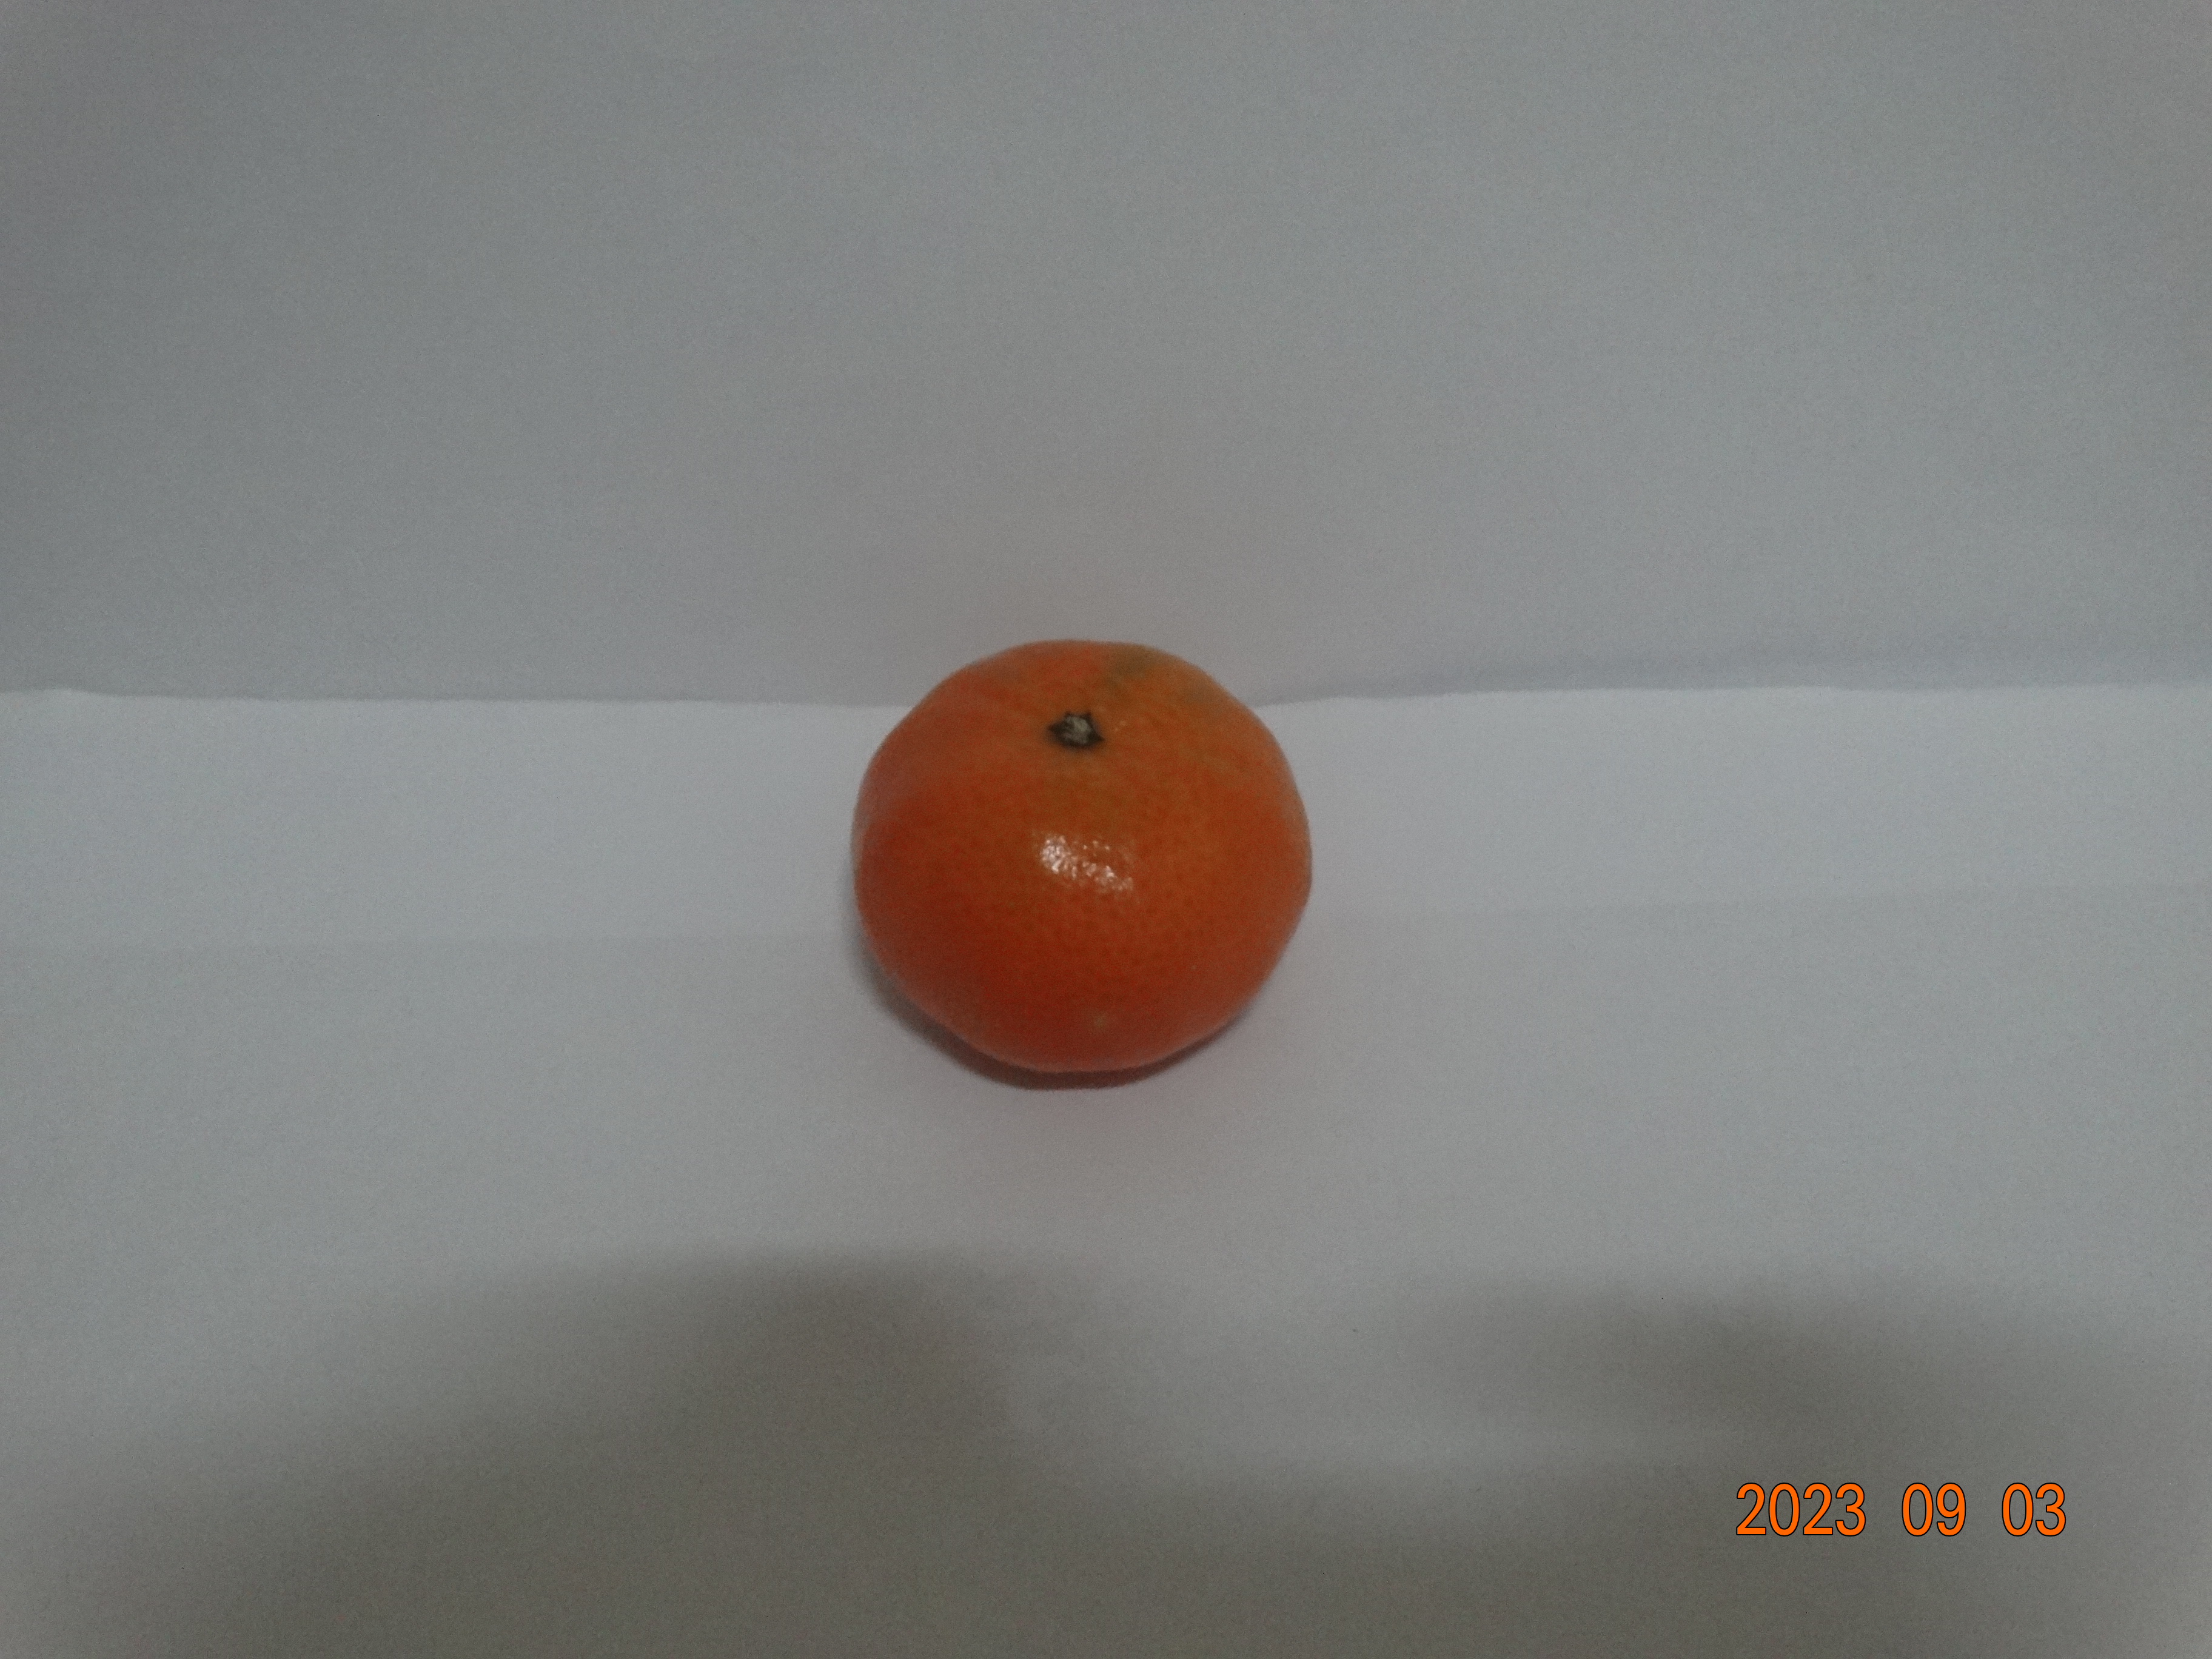
Citrus fruit variety: tangerine